Bulgarians

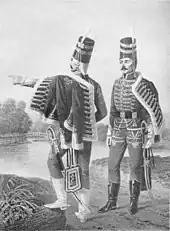
Officers from Bulgarian hussar regiment in Russia (1776–1783)

Although contemporary Bulgaria is a young nation state, its traces go back to The First Bulgarian Empire which was founded in 681 as a Slav-Bulgar state. After the adoption of Orthodox Christianity in 864 it became one of the cultural centres of Slavic Europe. Its leading cultural position was consolidated with the invention of the Cyrillic script in its capital Preslav at the eve of the 10th century. The development of Old Church Slavonic literacy in the country during the 10th century, had the effect of preventing the assimilation of the South Slavs into neighbouring cultures. Also, it stimulated the development of a Bulgarian national identity, that was far from modern nationalism but it helped Bulgaria to survive as a distinct entity through the centuries. A symbiosis was carried out between the numerically weak Bulgars and the numerous Slavic tribes in that broad area from the Danube to the north, to the Aegean Sea to the south, and from the Adriatic Sea to the west, to the Black Sea to the east, who accepted the common demonym ""Bulgarians"".